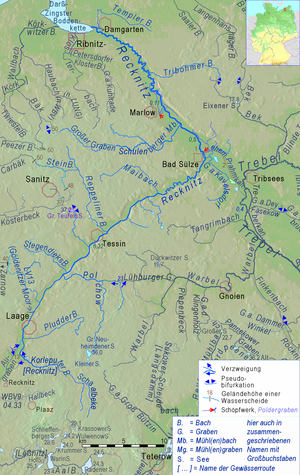
La Recknitz est un fleuve allemand de 88 km de long qui coule dans le land de Mecklembourg-Poméranie-Occidentale. Elle marque la limite entre la Poméranie occidentale et le Mecklembourg.